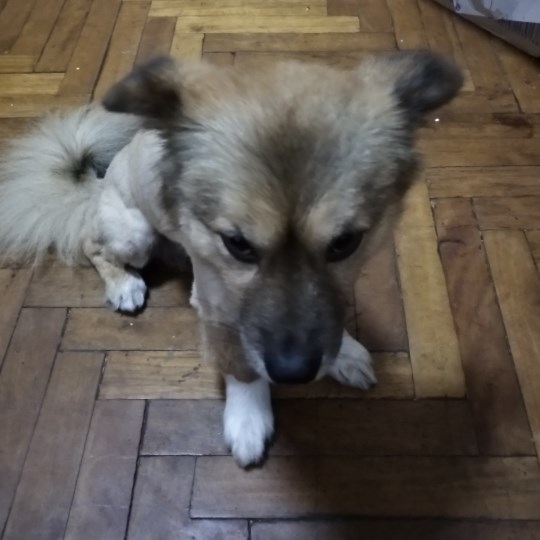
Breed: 3336-n000121-chinese_rural_dog